The Assault (2010 film)

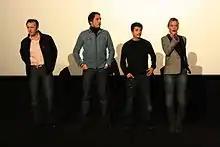
The cast at the premiere of the film in Montigny-le-Bretonneux, France

, review aggregation website Rotten Tomatoes reported an approval rating of 53%, based on 145 reviews, with an average score of 5.86/10. At Metacritic, which assigns a normalized rating out of 100 to reviews from mainstream critics, the film received an average score of 55, based on 7 reviews, indicating "mixed or average reviews".